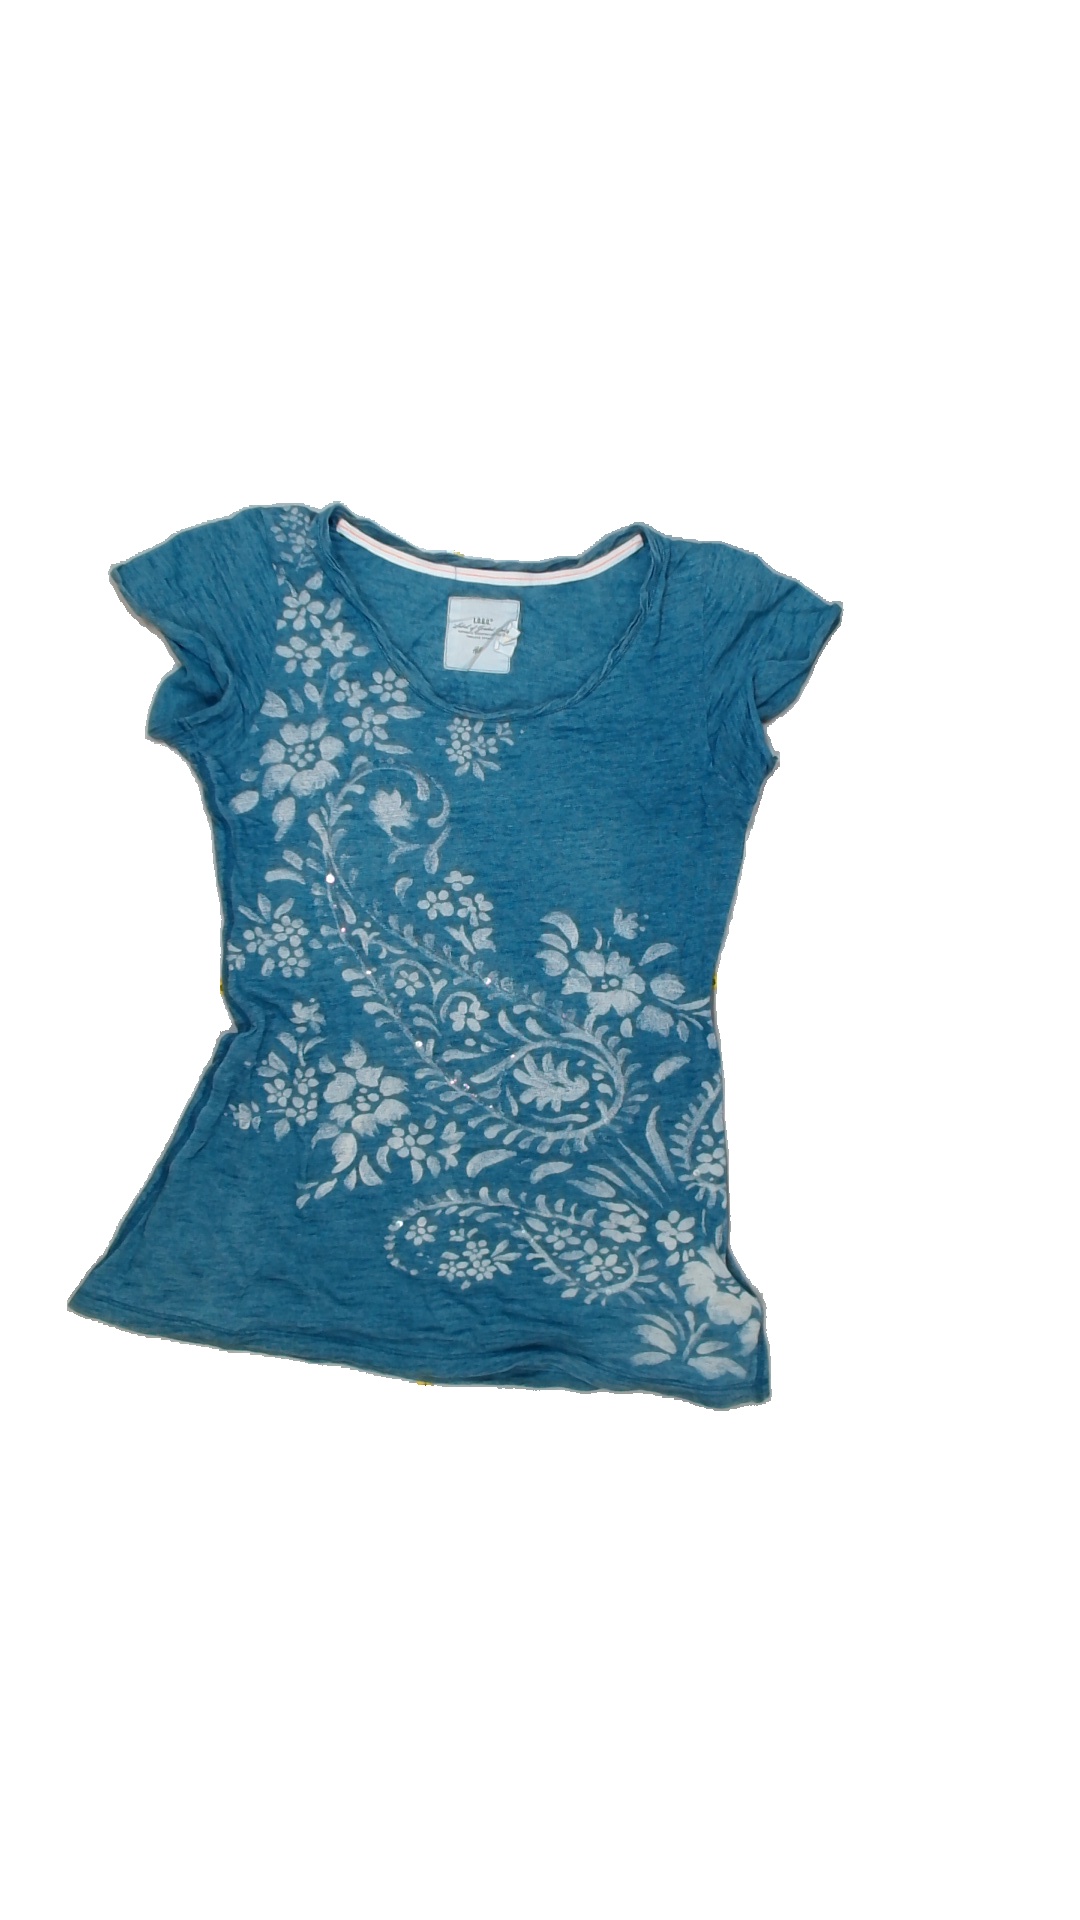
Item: T-shirt (Ladies)
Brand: Logg (h&m)
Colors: Blue
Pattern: Floral print
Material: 100%cotton
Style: No trend
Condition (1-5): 2
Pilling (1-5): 4
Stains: No
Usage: Export
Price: <50